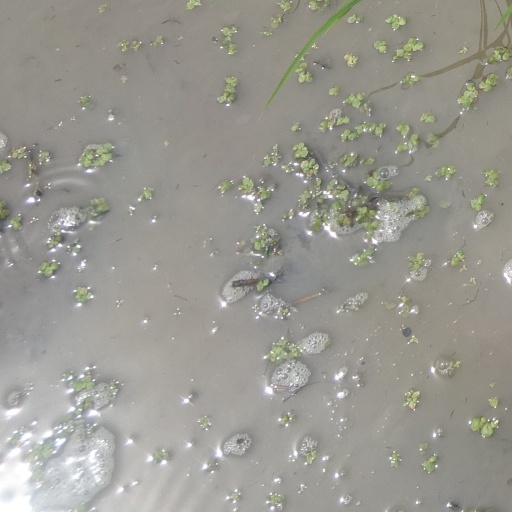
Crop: rice